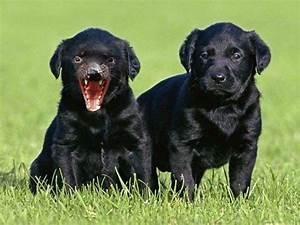
Label: dog